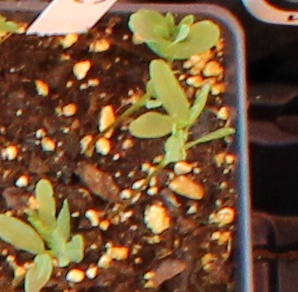
Label: Lentil